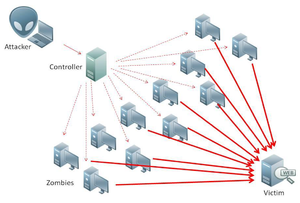
DDoS
Illustration af et DDoS-angreb
DDoS står for Distributed Denial of Service, og er betegnelsen for et angreb, der bevidst overbelaster en internetserver i en sådan grad at reelle forespørgsler til serveren ikke kan besvares i tide.